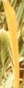
Label: Wheat___Brown_Rust